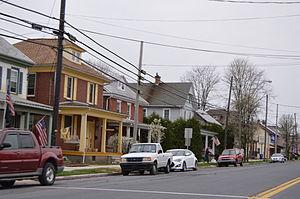
Robesonia est un borough situé dans le comté de Berks, dans le Commonwealth de Pennsylvanie, aux États-Unis. Sa population s’élevait à 2 061 habitants lors du recensement de 2010, estimée à 2 070 habitants en 2017.